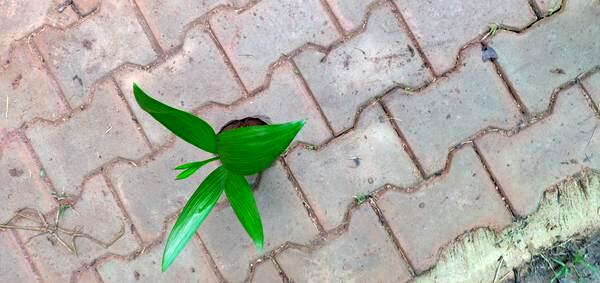
Plant: Betel_Nut